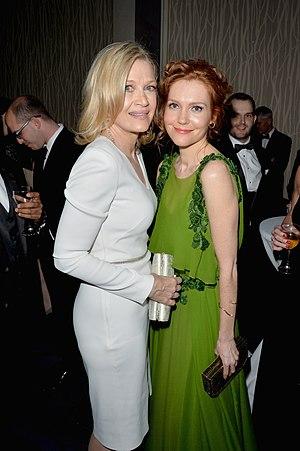
Darby Stanchfield est une actrice et réalisatrice, née le 29 avril 1971 sur l'Île Kodiak en Alaska.